Frick Fine Arts Building

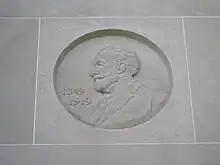
Henry Clay Frick portrait by Malvina Hoffman on the facade of the building

The Frick Fine Arts Building sits on the site of the former Schenley Park Casino, Pittsburgh's first multi-purpose arena with an indoor ice skating rink, sat on the location of the building before burning down in December 1896.